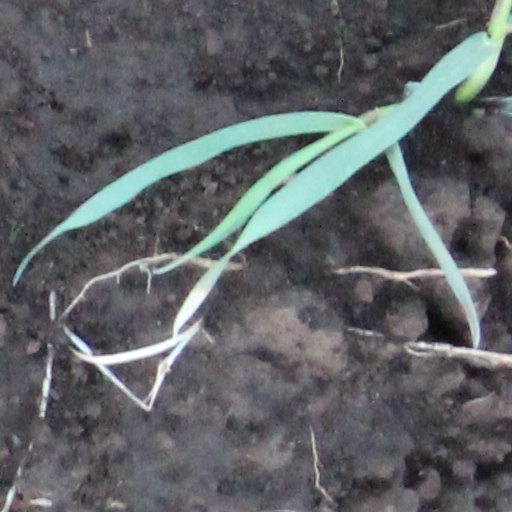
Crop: wheat